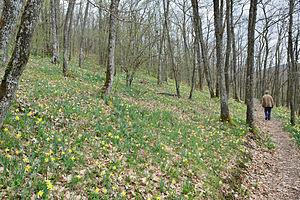
Lellingen (Luxembourg), lieu-dit am Lor